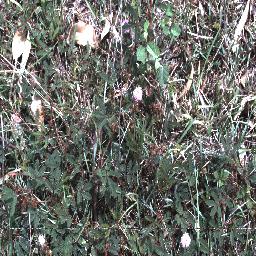
Label: negative